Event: Nepal Earthquake
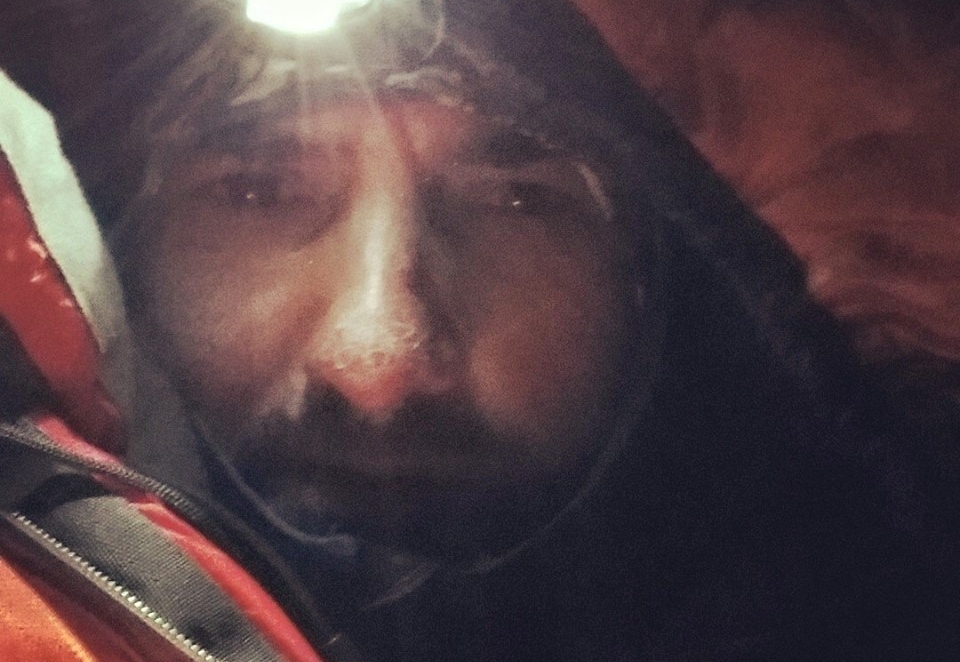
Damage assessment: no_damage